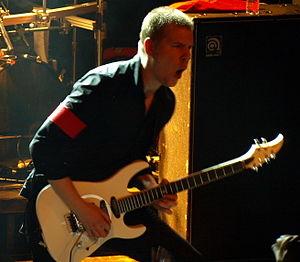
Christopher Amott, né le 23 novembre 1977, est un guitariste de metal. C'est le frère de Michael Amott, du groupe Arch Enemy.